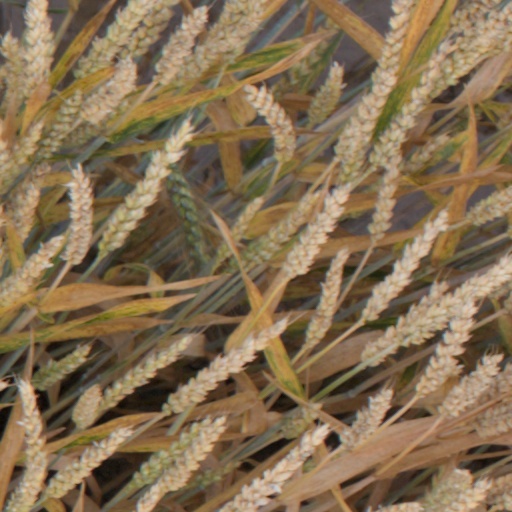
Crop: wheat